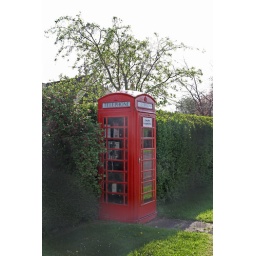
Old fashined, red British telephone box in Smallbrook Road, Broadway.